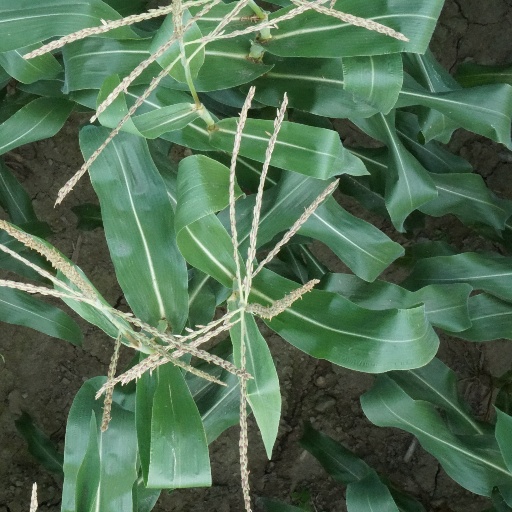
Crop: maize; corn